Initiative for RECOM

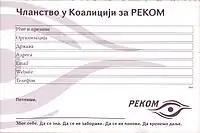
Application form to the Coalition for RECOM in the Serbian language

Coalition for RECOM (Albanian: "Koalicioni për KOMRA"; Bosnian/ Montenegrin/ Slovenian: "Koalicija za REKOM"; Macedonian.: "Коалицијата за РЕКОМ"; Serbian: "Коалиција за РЕКОМ"), full name The Coalition for establishment of the Regional Commission for establishing facts about war crimes and other serious violations of human rights in the territory of the former SFR Yugoslavia from January 1, 1991, to December 31, 2001, is a network of non-governmental organization, which was formed on October 28, 2008, in Kosovo Capital City Pristina. It was created in the framework of 4 of the regional forum for transitional justice in post-Yugoslav countries, by the decision of 100 organizations from Bosnia and Herzegovina, Croatia, Kosovo, Serbia and Montenegro that participated in the forum - non-governmental organizations that deal with human rights, youth organizations, associations of families of the missing and associations of former inmates. Thus, the Initiative for the establishment of RECOM became the property of the Coalition for RECOM, and the Humanitarian Law Center, Documenta – Center for Dealing with the Past and Research and Documentation Center, assumed the role of a technical-administrative support service for the consultation process. After the 4th Regional Forum for Transitional Justice in Post-Yugoslav Countries, the Research and Documentation Center withdrew from the Coordination Council and gave up further engagement and representation of the Initiative on the establishment of RECOM. In June 2010, non-governmental organizations and associations of victims and veterans from North Macedonia joined the Coalition for RECOM, and then non-governmental organizations and associations of the erased from Slovenia. Since then, the Coalition for RECOM has gathered 2,200 non-governmental organizations dealing with human rights, associations of camp inmates, associations of refugees, associations of families of the missing, artists, writers, lawyers and other prominent intellectuals who advocate the idea that the countries formed on the territory of the former SFR Yugoslavia form RECOM, whose is a task to establish facts about what happened in the immediate past.